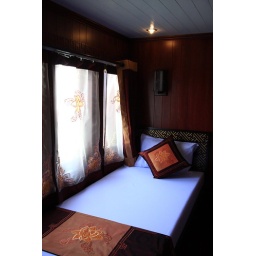
My bed in the boat